Artemis

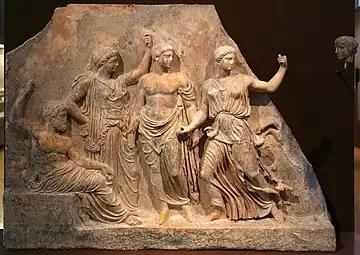
Leto with Zeus and their children, 420–410 BCE, marble, Archaeological Museum of Brauron

Multiple versions of the Actaeon myth survive, though many are fragmentary. The details vary but at the core, they involve the great hunter Actaeon whom Artemis turns into a stag for a transgression, and who is then killed by hunting dogs. Usually, the dogs are his own, but no longer recognize their master. Occasionally they are said to be the hounds of Artemis.